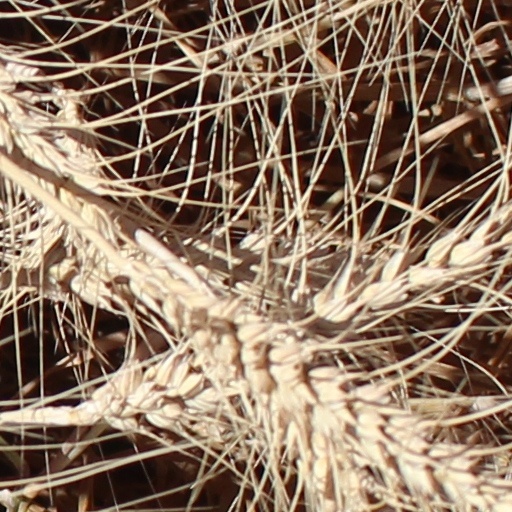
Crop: wheat